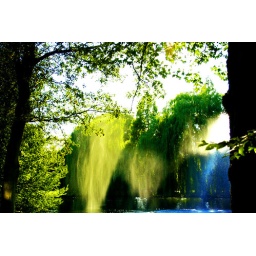
Fountain in the local park, blown by the wind and lit by the sun. The water in the lake is actually that colour too!